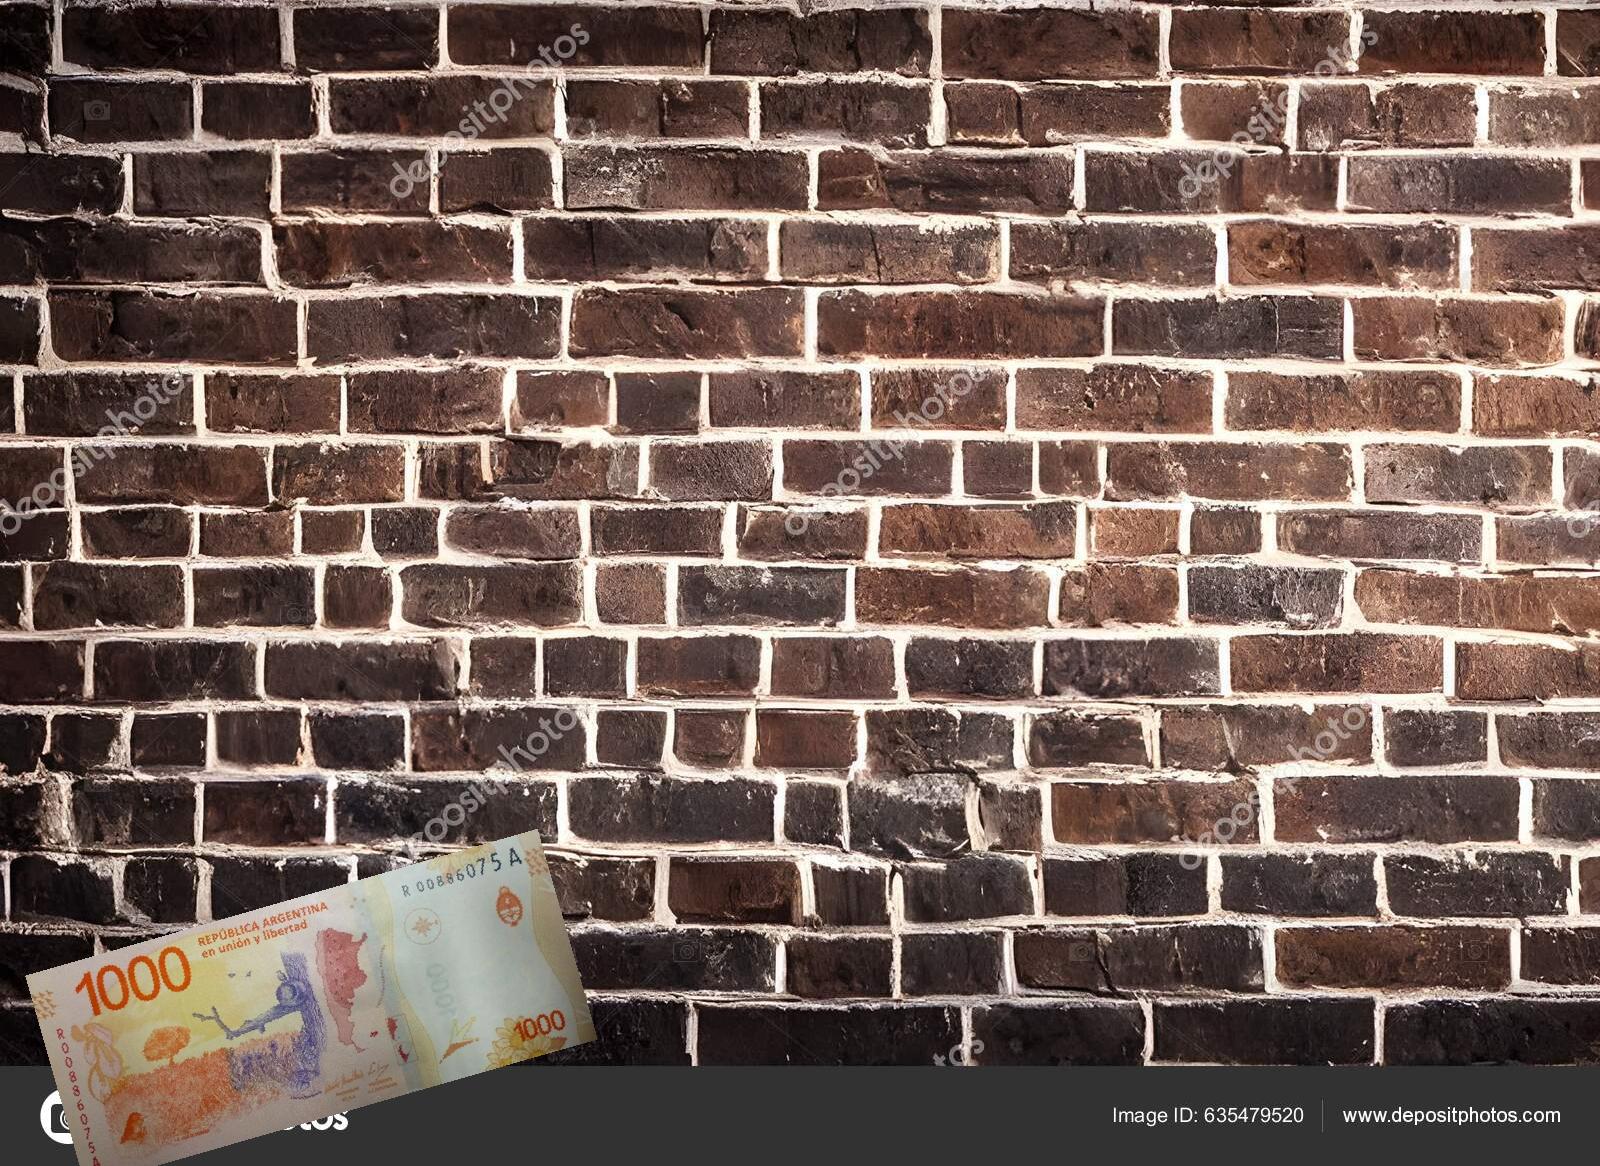
Denominación: 1000